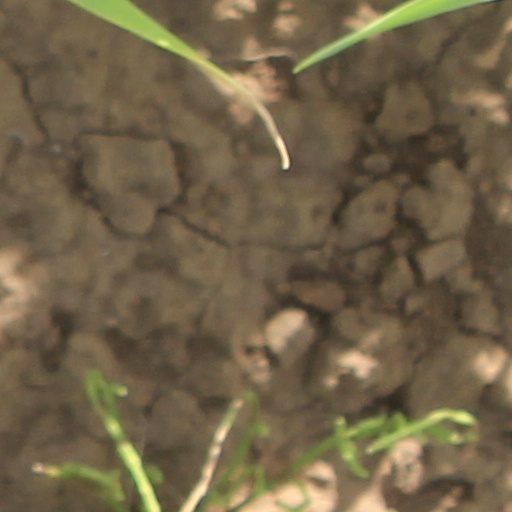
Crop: wheat